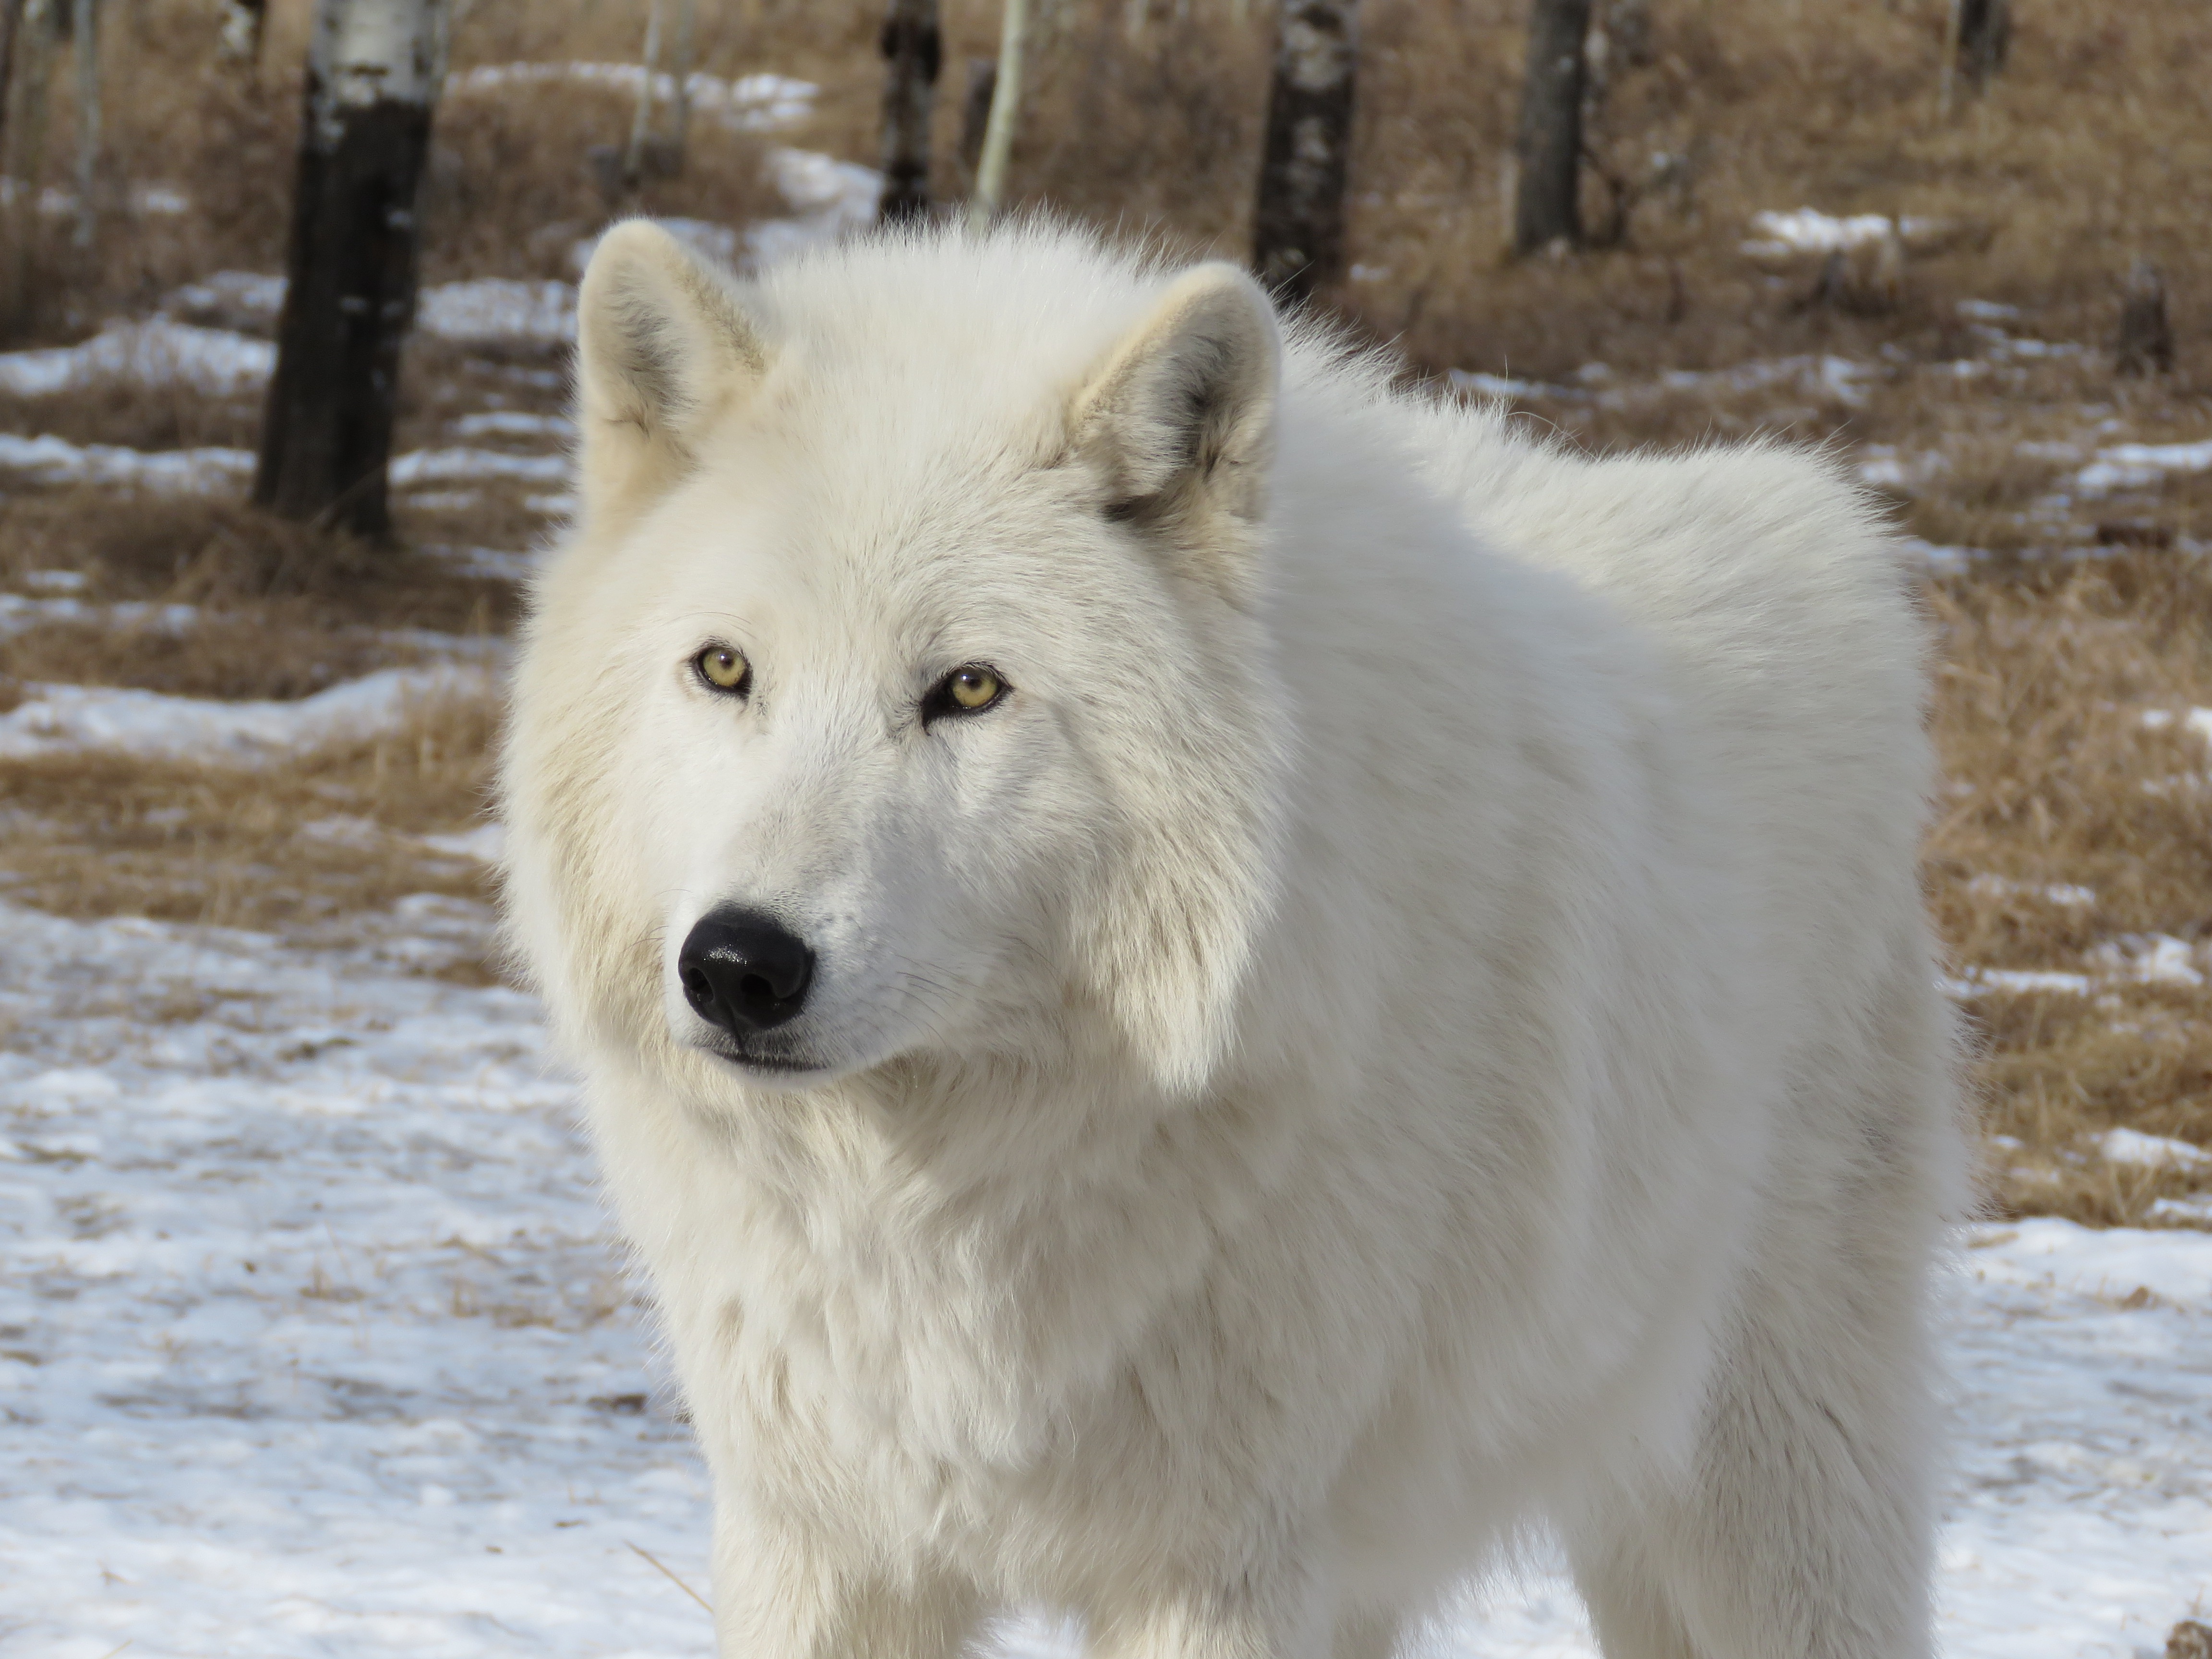
snow, dog, fur, mammal, wolf, rehabilitation, vertebrate, sanctuary, dog breed, rescue, samoyed, hokkaido, white shepherd, korean jindo dog, dog like mammal, saarloos wolfdog, wolfdog, carnivoran, dog breed group, greenland dog, east siberian laika, west siberian laika, canis lupus tundrarum, dog crossbreeds, eurasier, japanese spitz, german spitz, canadian eskimo dog, berger blanc suisse, kishu, arctic wolfdog